The Simpsons

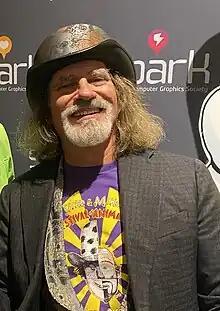
Animation director David Silverman, who helped define the look of the show

Credited with sixty episodes, John Swartzwelder is the most prolific writer on "The Simpsons". One of the best-known former writers is Conan O'Brien, who contributed to several episodes in the early 1990s before replacing David Letterman as host of the talk show "Late Night". English comedian Ricky Gervais wrote the episode "Homer Simpson, This Is Your Wife", becoming the first celebrity both to write and guest star in the same episode. Seth Rogen and Evan Goldberg, writers of the film "Superbad", wrote the episode "Homer the Whopper", with Rogen voicing a character in it.